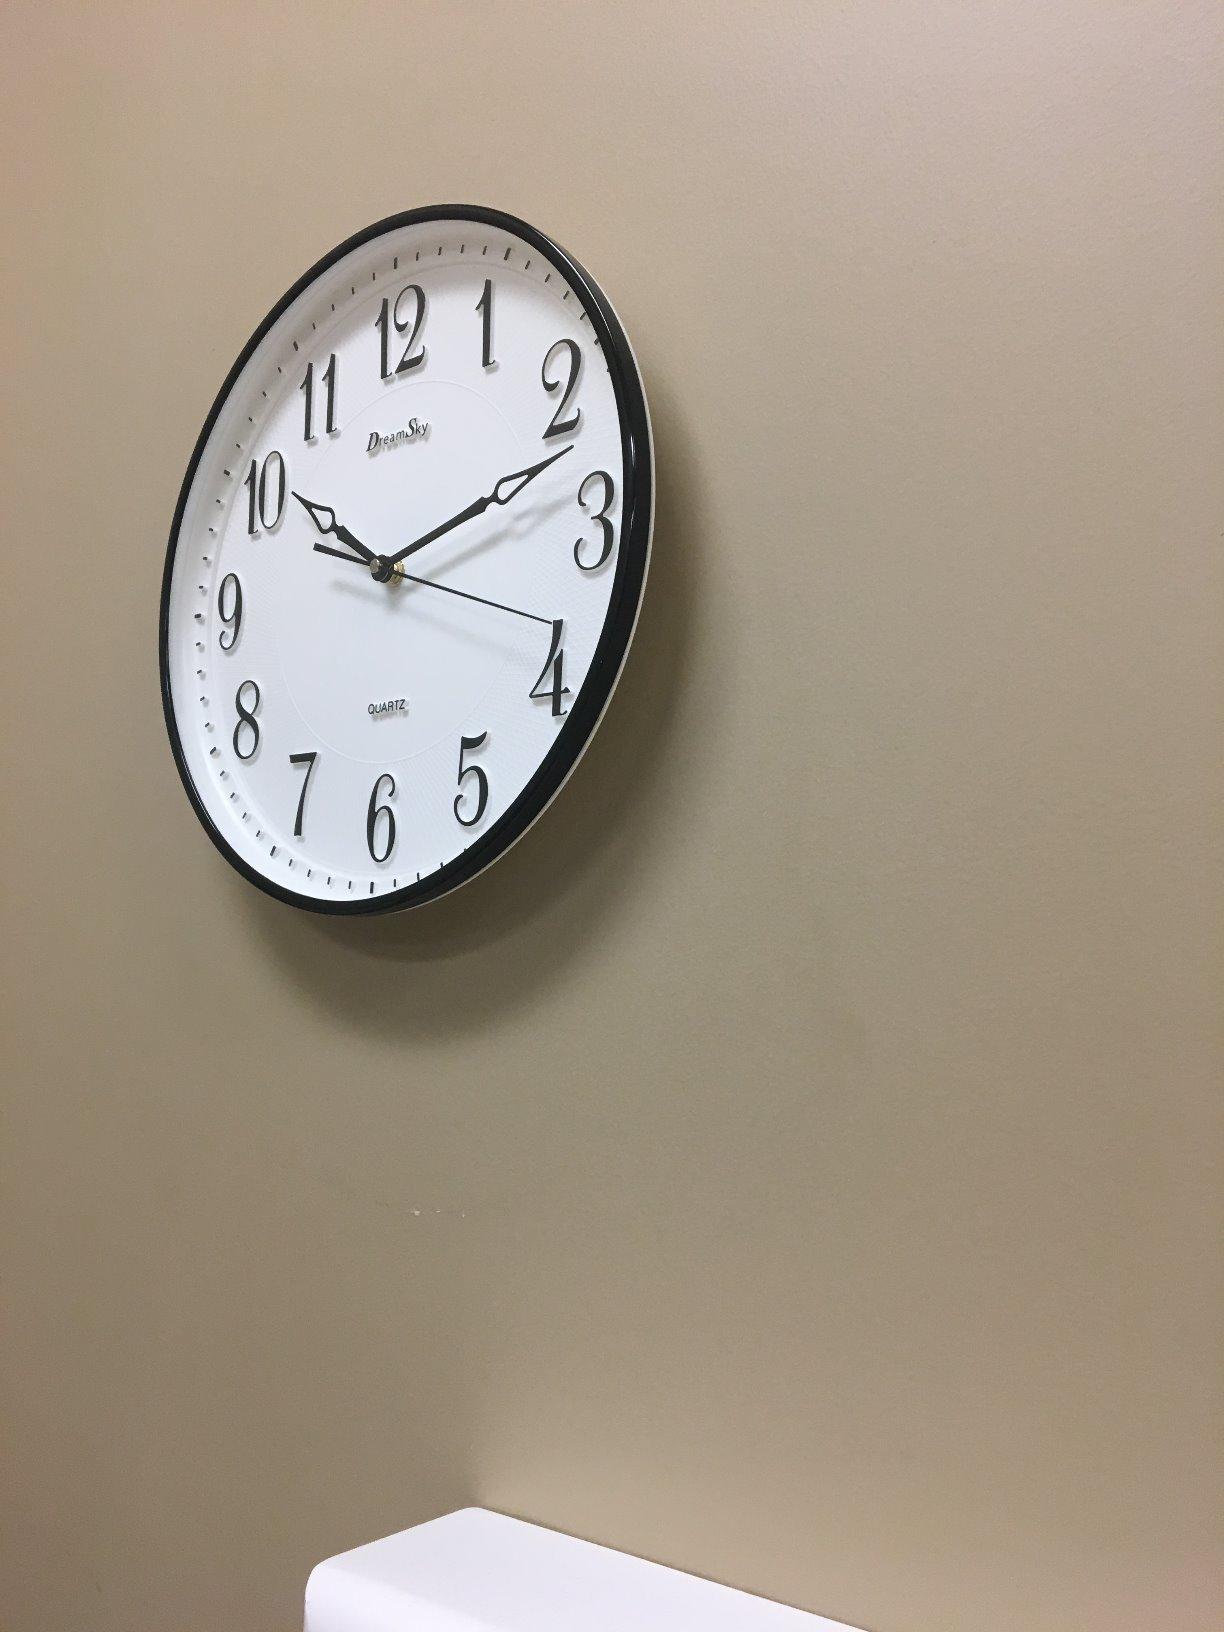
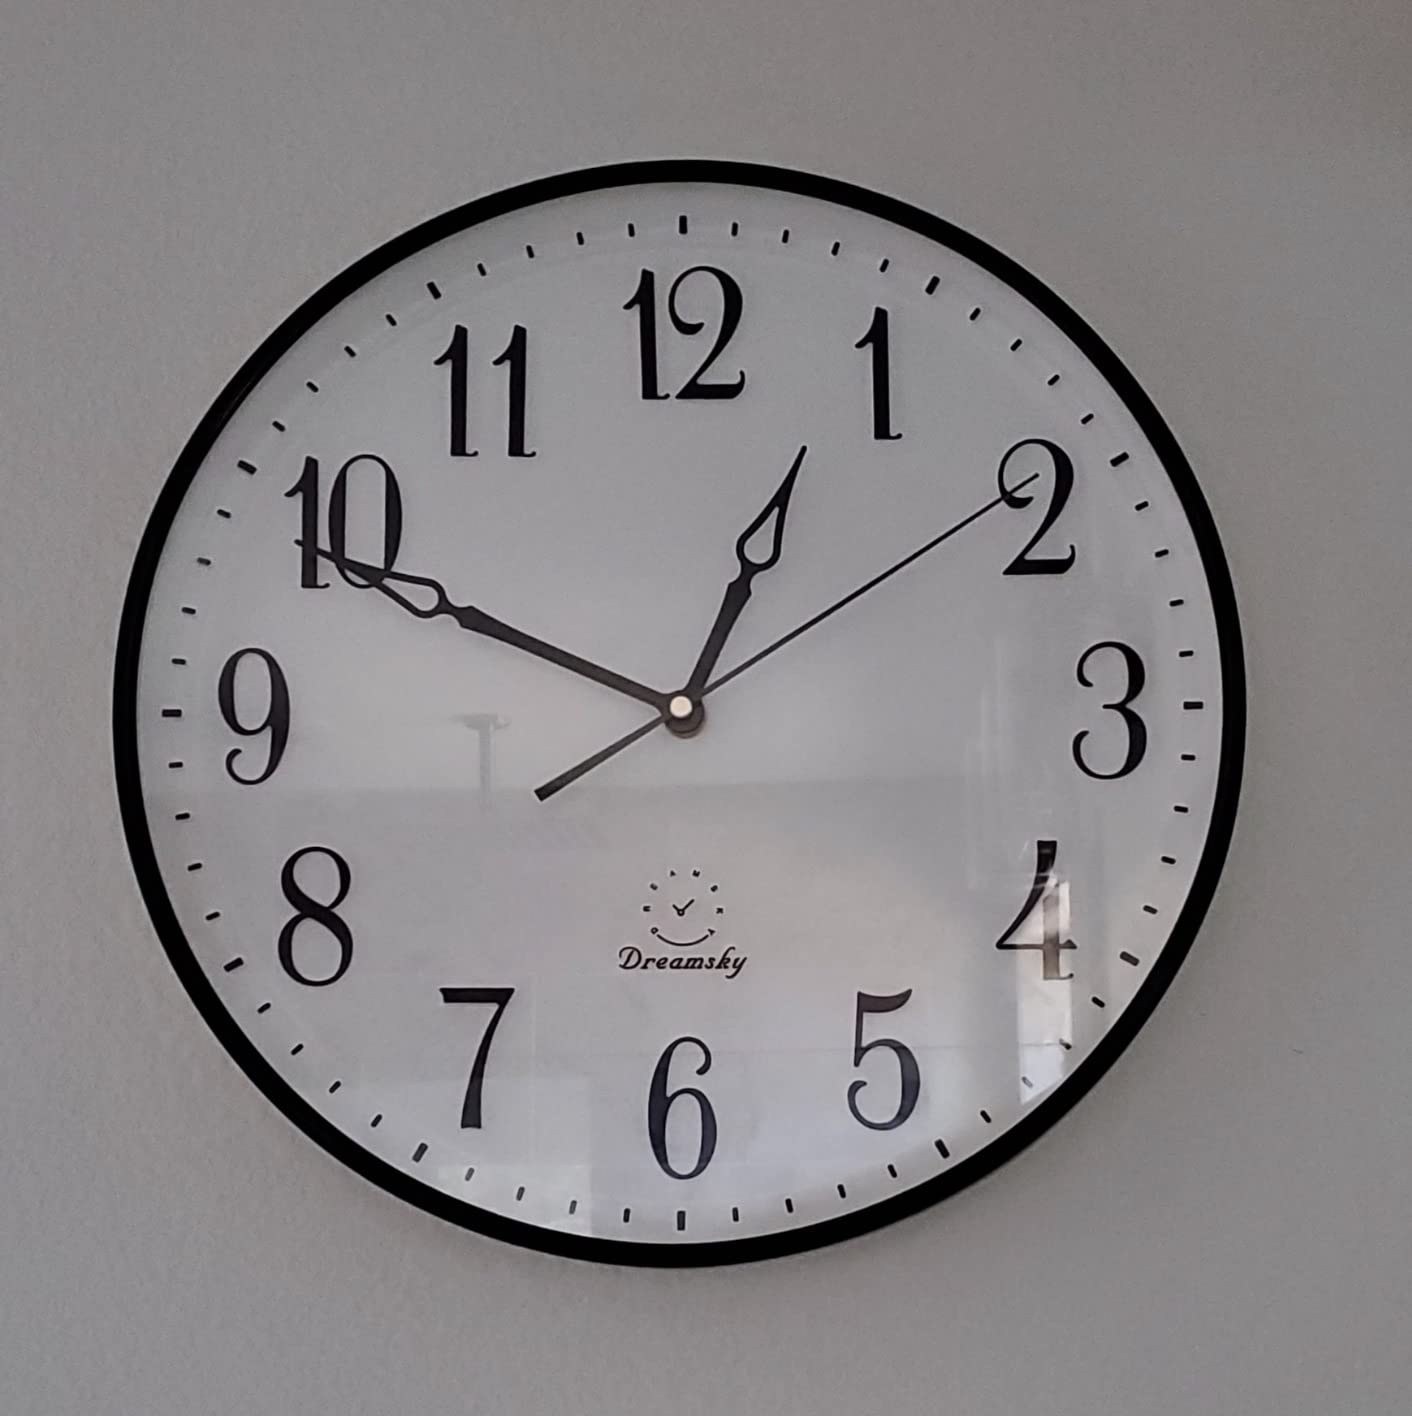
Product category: clock
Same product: yes